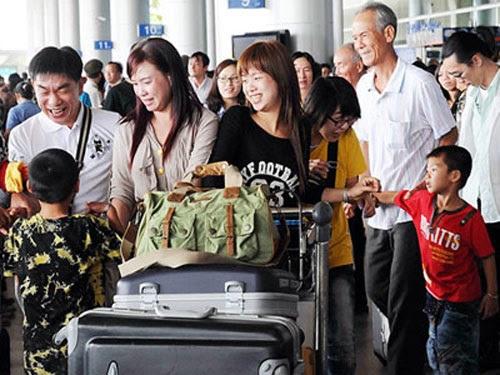
phía trên cùng của xe hành lý là một túi đồ màu xanh lá